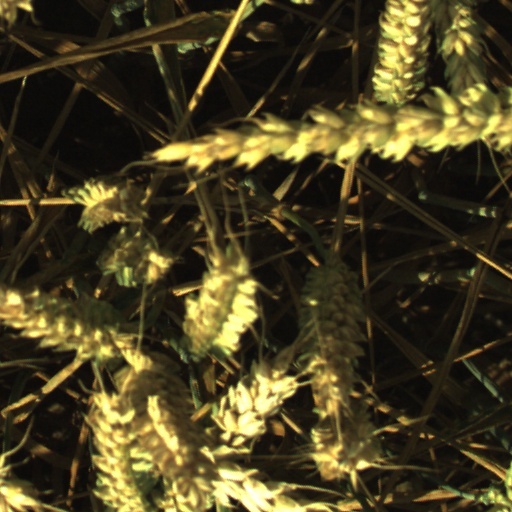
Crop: wheat